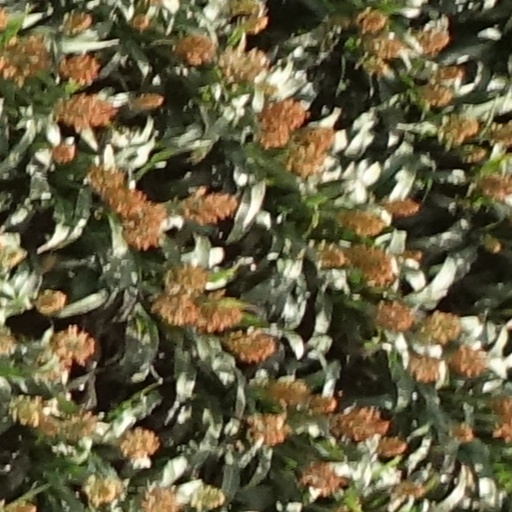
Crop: sorghum